Ivica Guberac

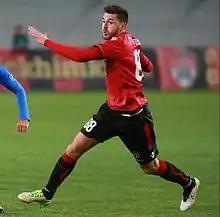
Guberac with Khimki in 2016

Ivica Guberac (born 5 July 1988) is a Slovenian retired footballer who played as a midfielder.